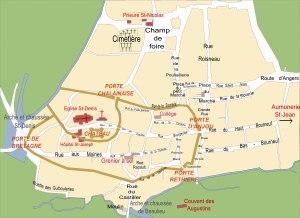
Candé est une commune française, située dans le département de Maine-et-Loire en région Pays de la Loire. Jusqu'en 2015, la commune fut le chef-lieu du canton de Candé. Au dernier recensement de 2017, la commune comptait 2 834 habitants.